Gas turbine engine compressors

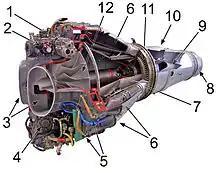
Rolls Royce Goblin II numbered cutaway; the impeller of the centrifugal compressor is number 12

The very first jet engines used centrifugal compressors and they are still used on small turbojets and turbo shaft engines.